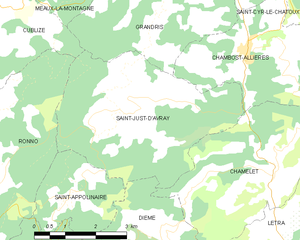
Carte des communes françaises